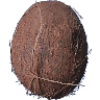
Label: Cocos 1